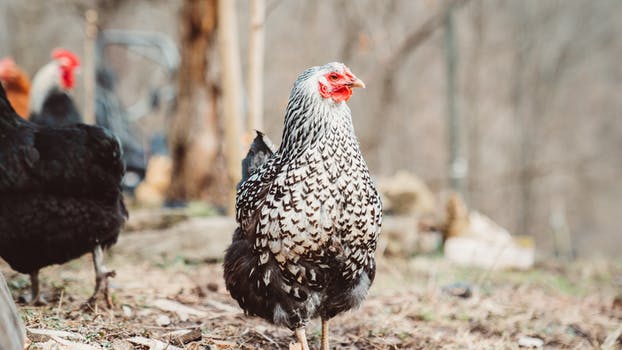
Label: No Watermark